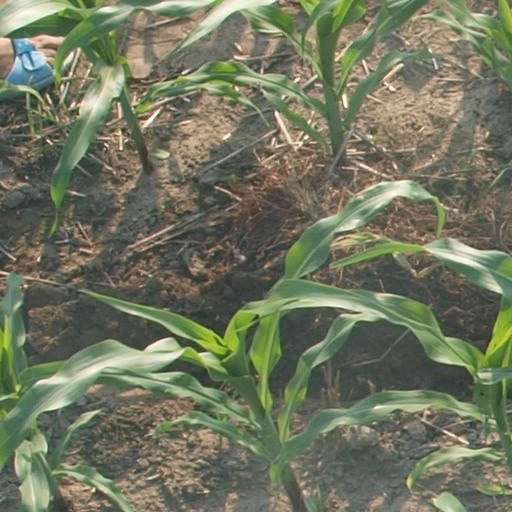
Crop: maize; corn